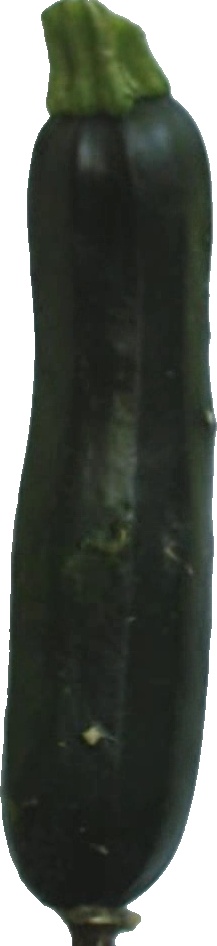
Label: zucchini_dark_1